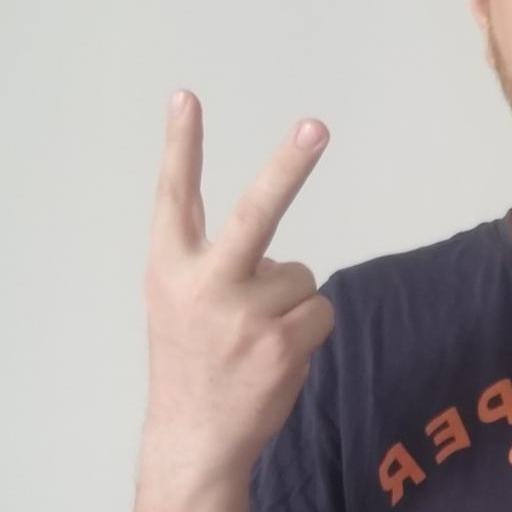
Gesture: peace_inverted